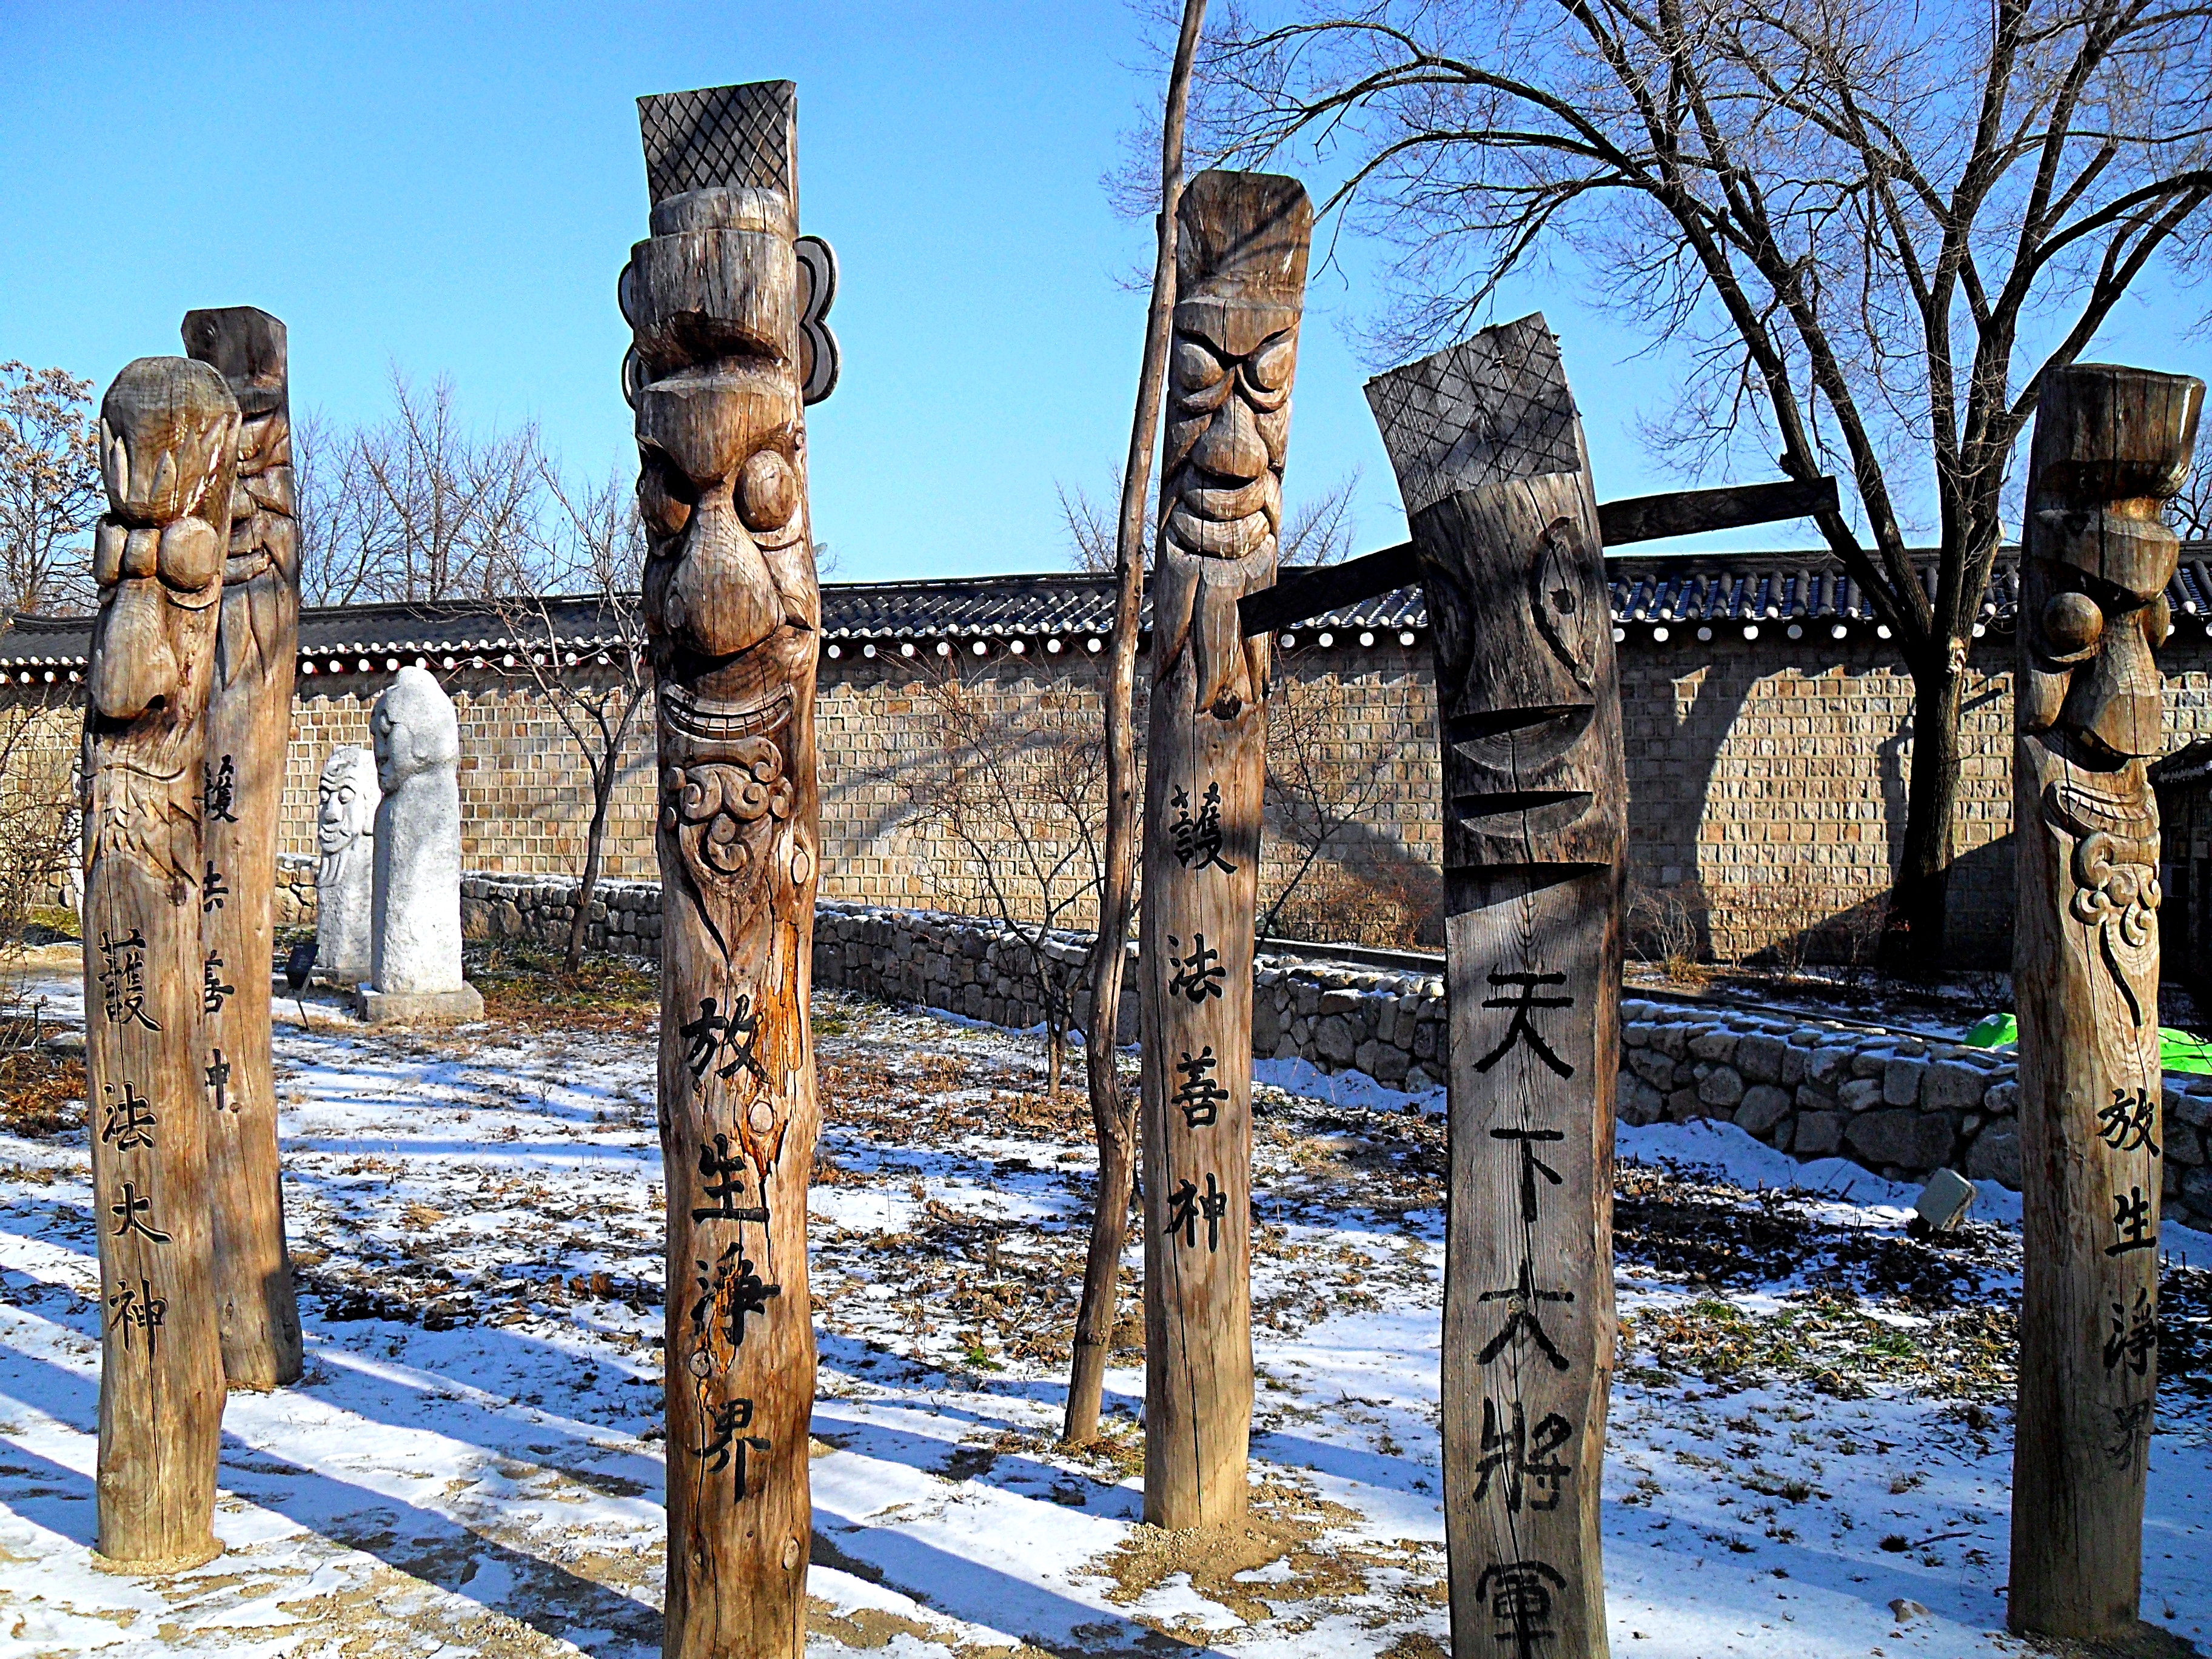
traditional, totem, pole, korea, sky, snow, wood, natural landscape, biome, tree, fence, trunk, home fencing, landscape, freezing, symmetry, winter, metal, composite material, rock, circle, art, ancient history, pattern, grass